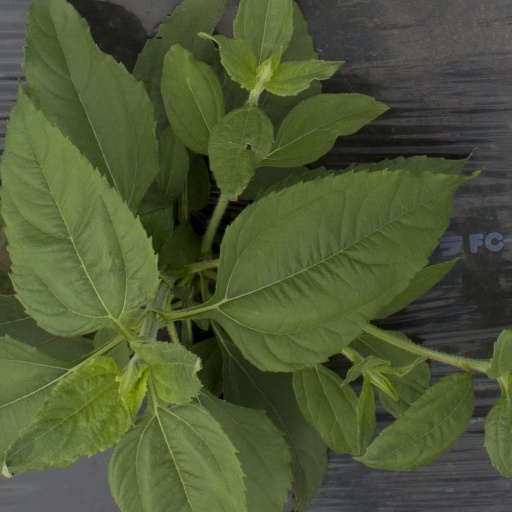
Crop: Jerusalem artichoke